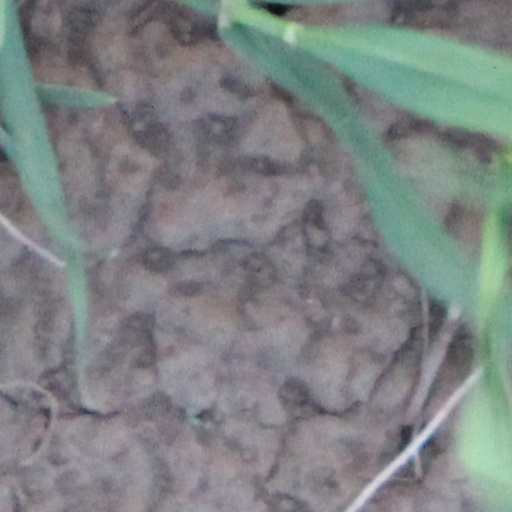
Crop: wheat